German colonization in Rio Grande do Sul

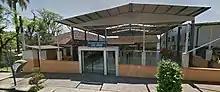
Nova Petrópolis's Luiz Loeser Municipal School offers German language instruction.

In 1836, the pamphlet "O Colono Alemão" was published by Hermann von Salisch, advertising the Ragamuffin cause to the German settlers, and despite plans to be bilingual, it was published only in Portuguese and closed its activities the same year due to economic problems. The first German language newspaper was "Der Kolonist", which appeared in Porto Alegre in 1852, but closed the same year due to lack of receptivity. The following year "Der Deutsche Einwanderer" appeared, which operated precariously. The first to be successful was the "Deutsche Zeitung", founded in 1861, and operating until 1917. By the end of the 19th century, the German press was well developed, with several newspapers competing for readers, such as "Boten von São Leopoldo", "Deutsches Volksblatt", "Deutsche Post", "Koseritz Deutsche Zeitung", and several others.